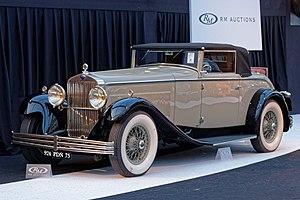
La Delage D8 ou Delage Type D8 est une voiture de prestige du constructeur automobile français Delage, fabriquée entre 1929 et 1939 par Delage.